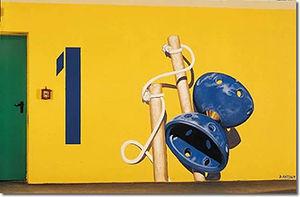
Diabolo, peinture murale de Dominique Antony . L'une des quatorze peintures du parc de stationnement Broglie à Strasbourg (France). Photo de Philippe Guerin
Un parking, ou parc de stationnement, voire simplement stationnement, est un espace ou un bâtiment spécifiquement aménagé pour le stationnement des véhicules. Il peut être public ou privé, en enclos, en élévation ou souterrain. On en trouve le plus souvent à côté des bâtiments publics, des lieux de travail, des centres commerciaux ou devant les grandes surfaces pour accueillir les usagers.